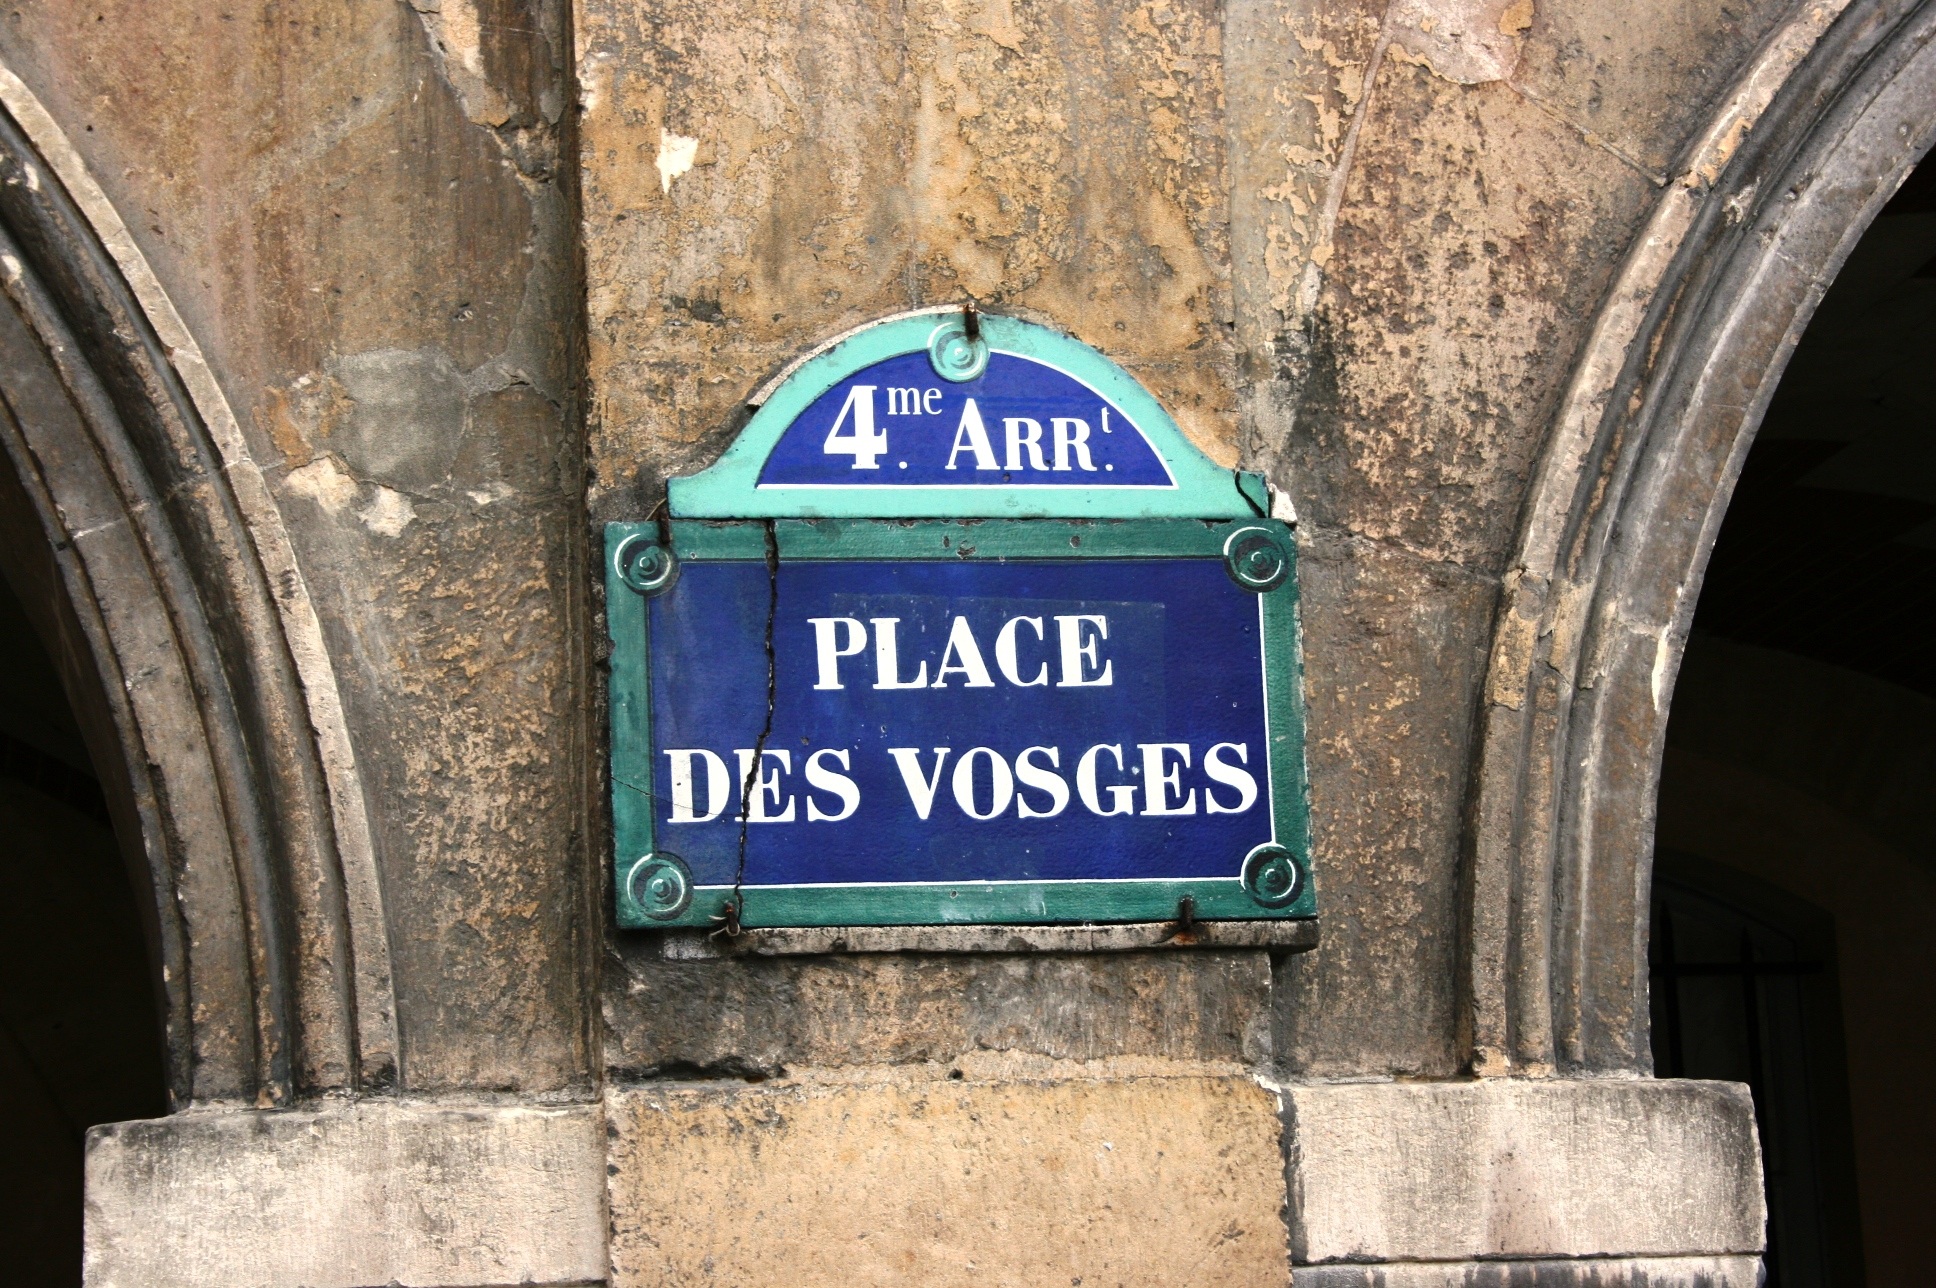
road, street, paris, sign, blue, street sign, signage, lane, infrastructure, place de vosges